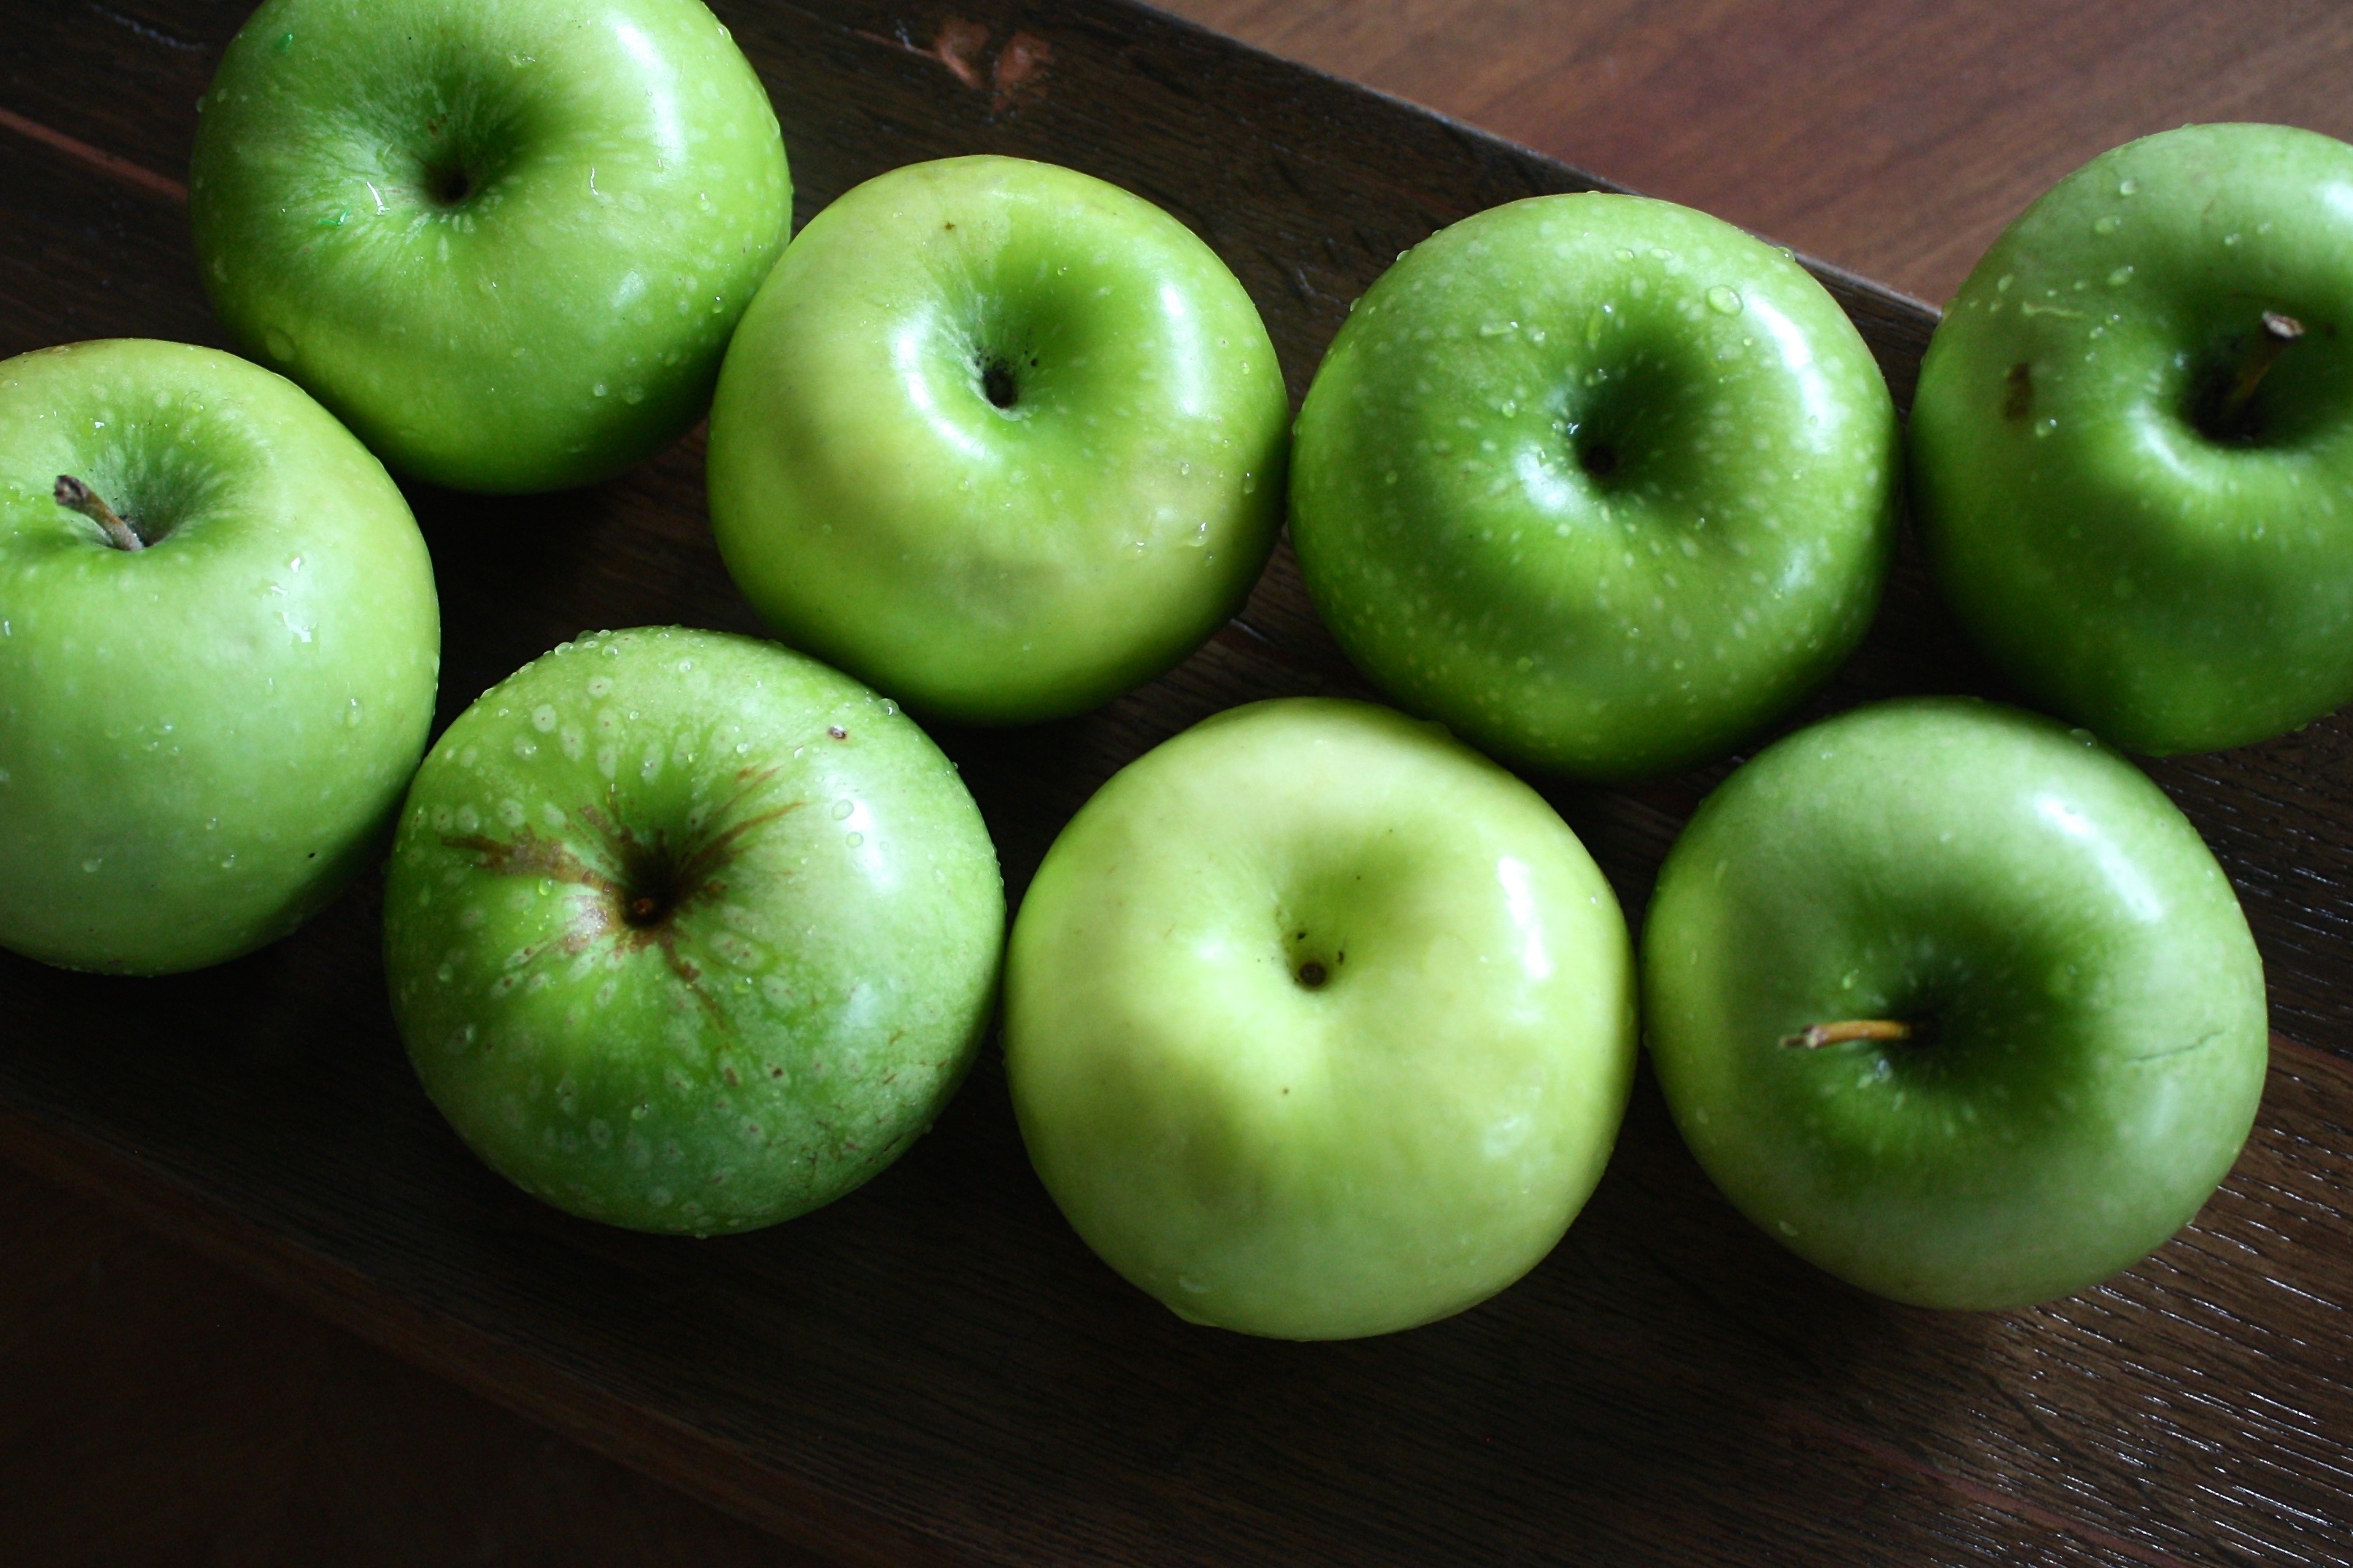
apple, nature, plant, fruit, sweet, ripe, food, green, produce, color, macro, natural, fresh, lifestyle, juicy, healthy, snack, delicious, freshness, eating, nutrition, bright, vegetarian, apples, liqueur, diet, vitamins, organic, nutritious, green apple, dieting, flowering plant, rose family, granny smith, land plant, rose order, manzana verde